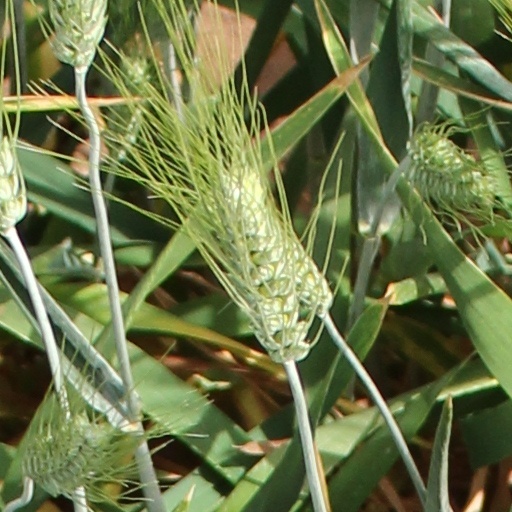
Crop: wheat